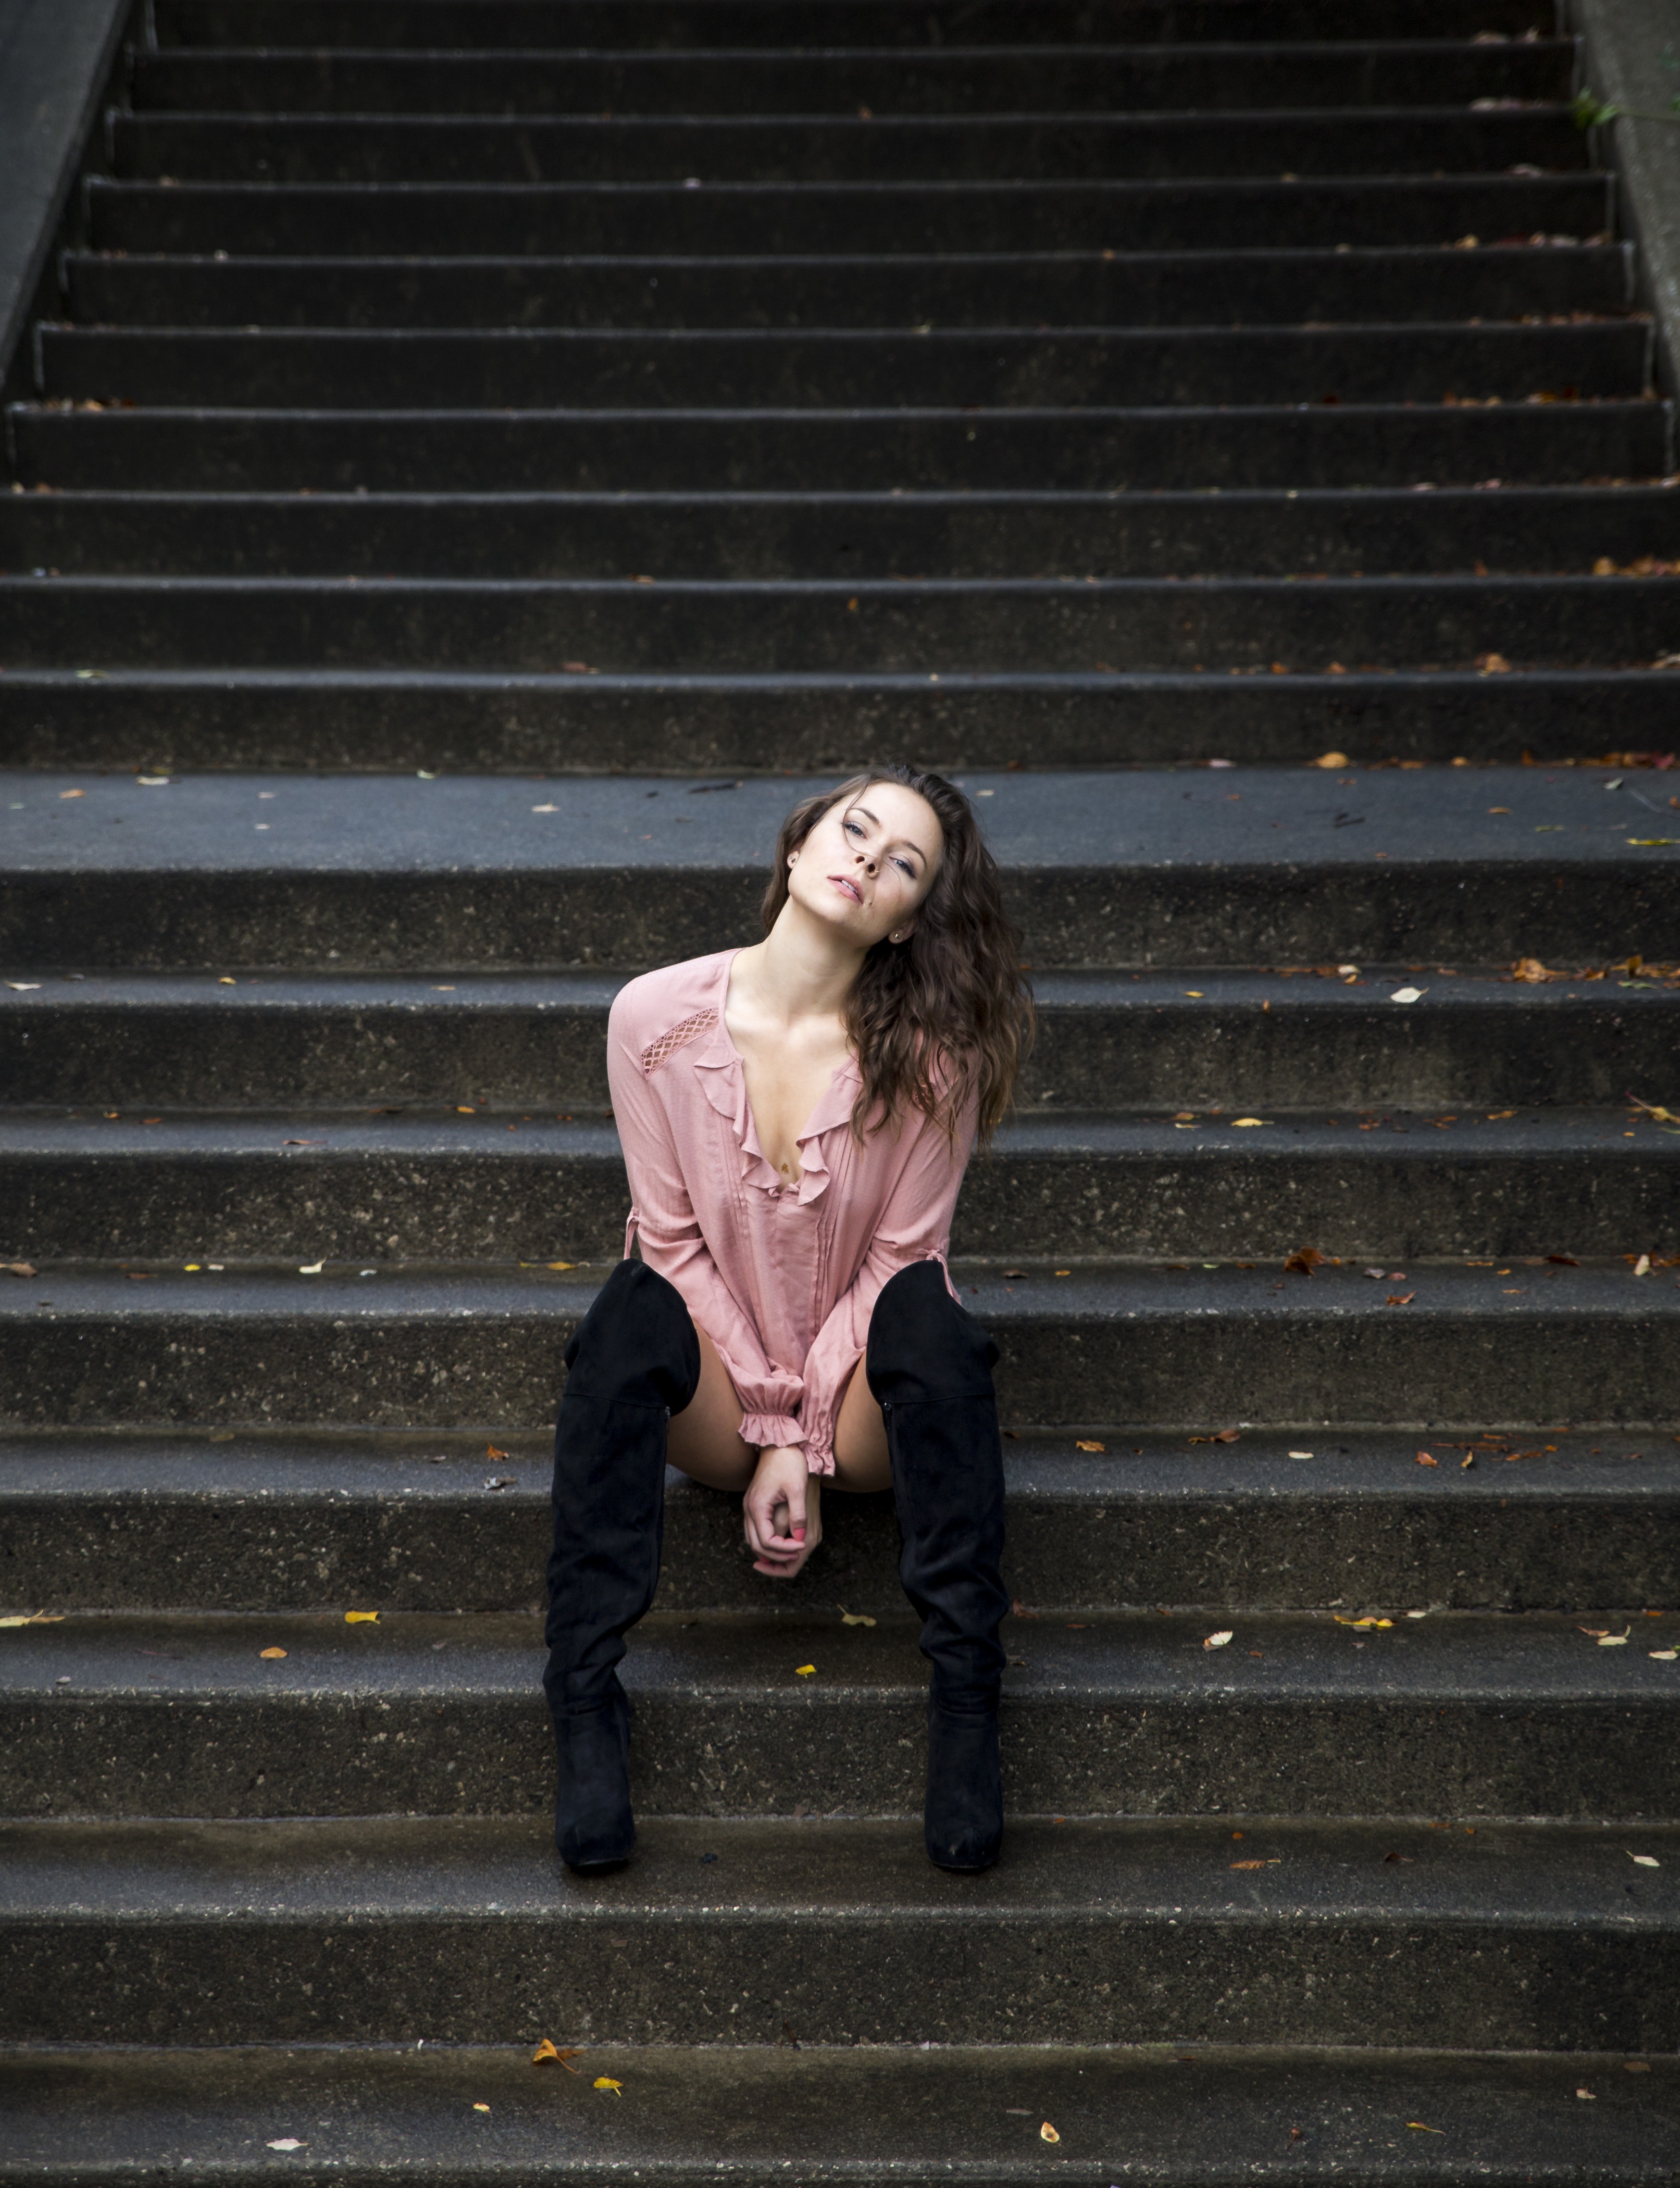
person, light, black and white, girl, woman, hair, camera, photography, photo, female, portrait, model, young, color, sitting, studio, darkness, fashion, professional, black, makeup, caucasian, posing, face, eyes, art, photograph, shoot, look, skin, lips, beauty, sexy, style, body, gloss, attractive, elegance, adult, glamour, session, photo shoot, editorial, i am art, portrait photography, human positions